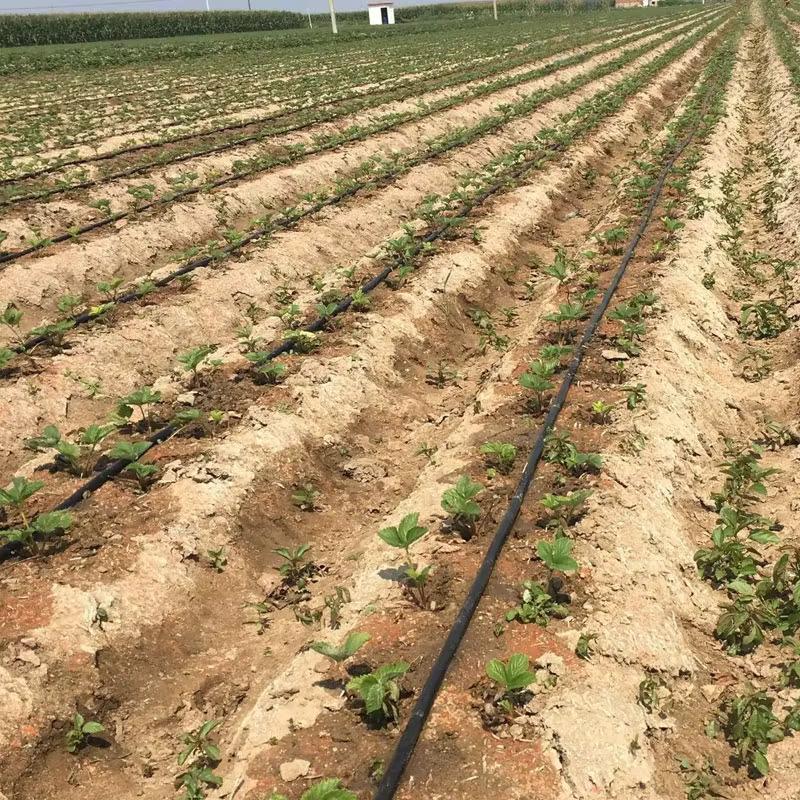
Shamba kubwa lililopandwa miche mingi midogo midogo yenye rangi ya kijani, miche hiyo inamwagiliziwa maji kwa ajili ya kukua na kuaeza kustawi ilikuhamishwa shambani.